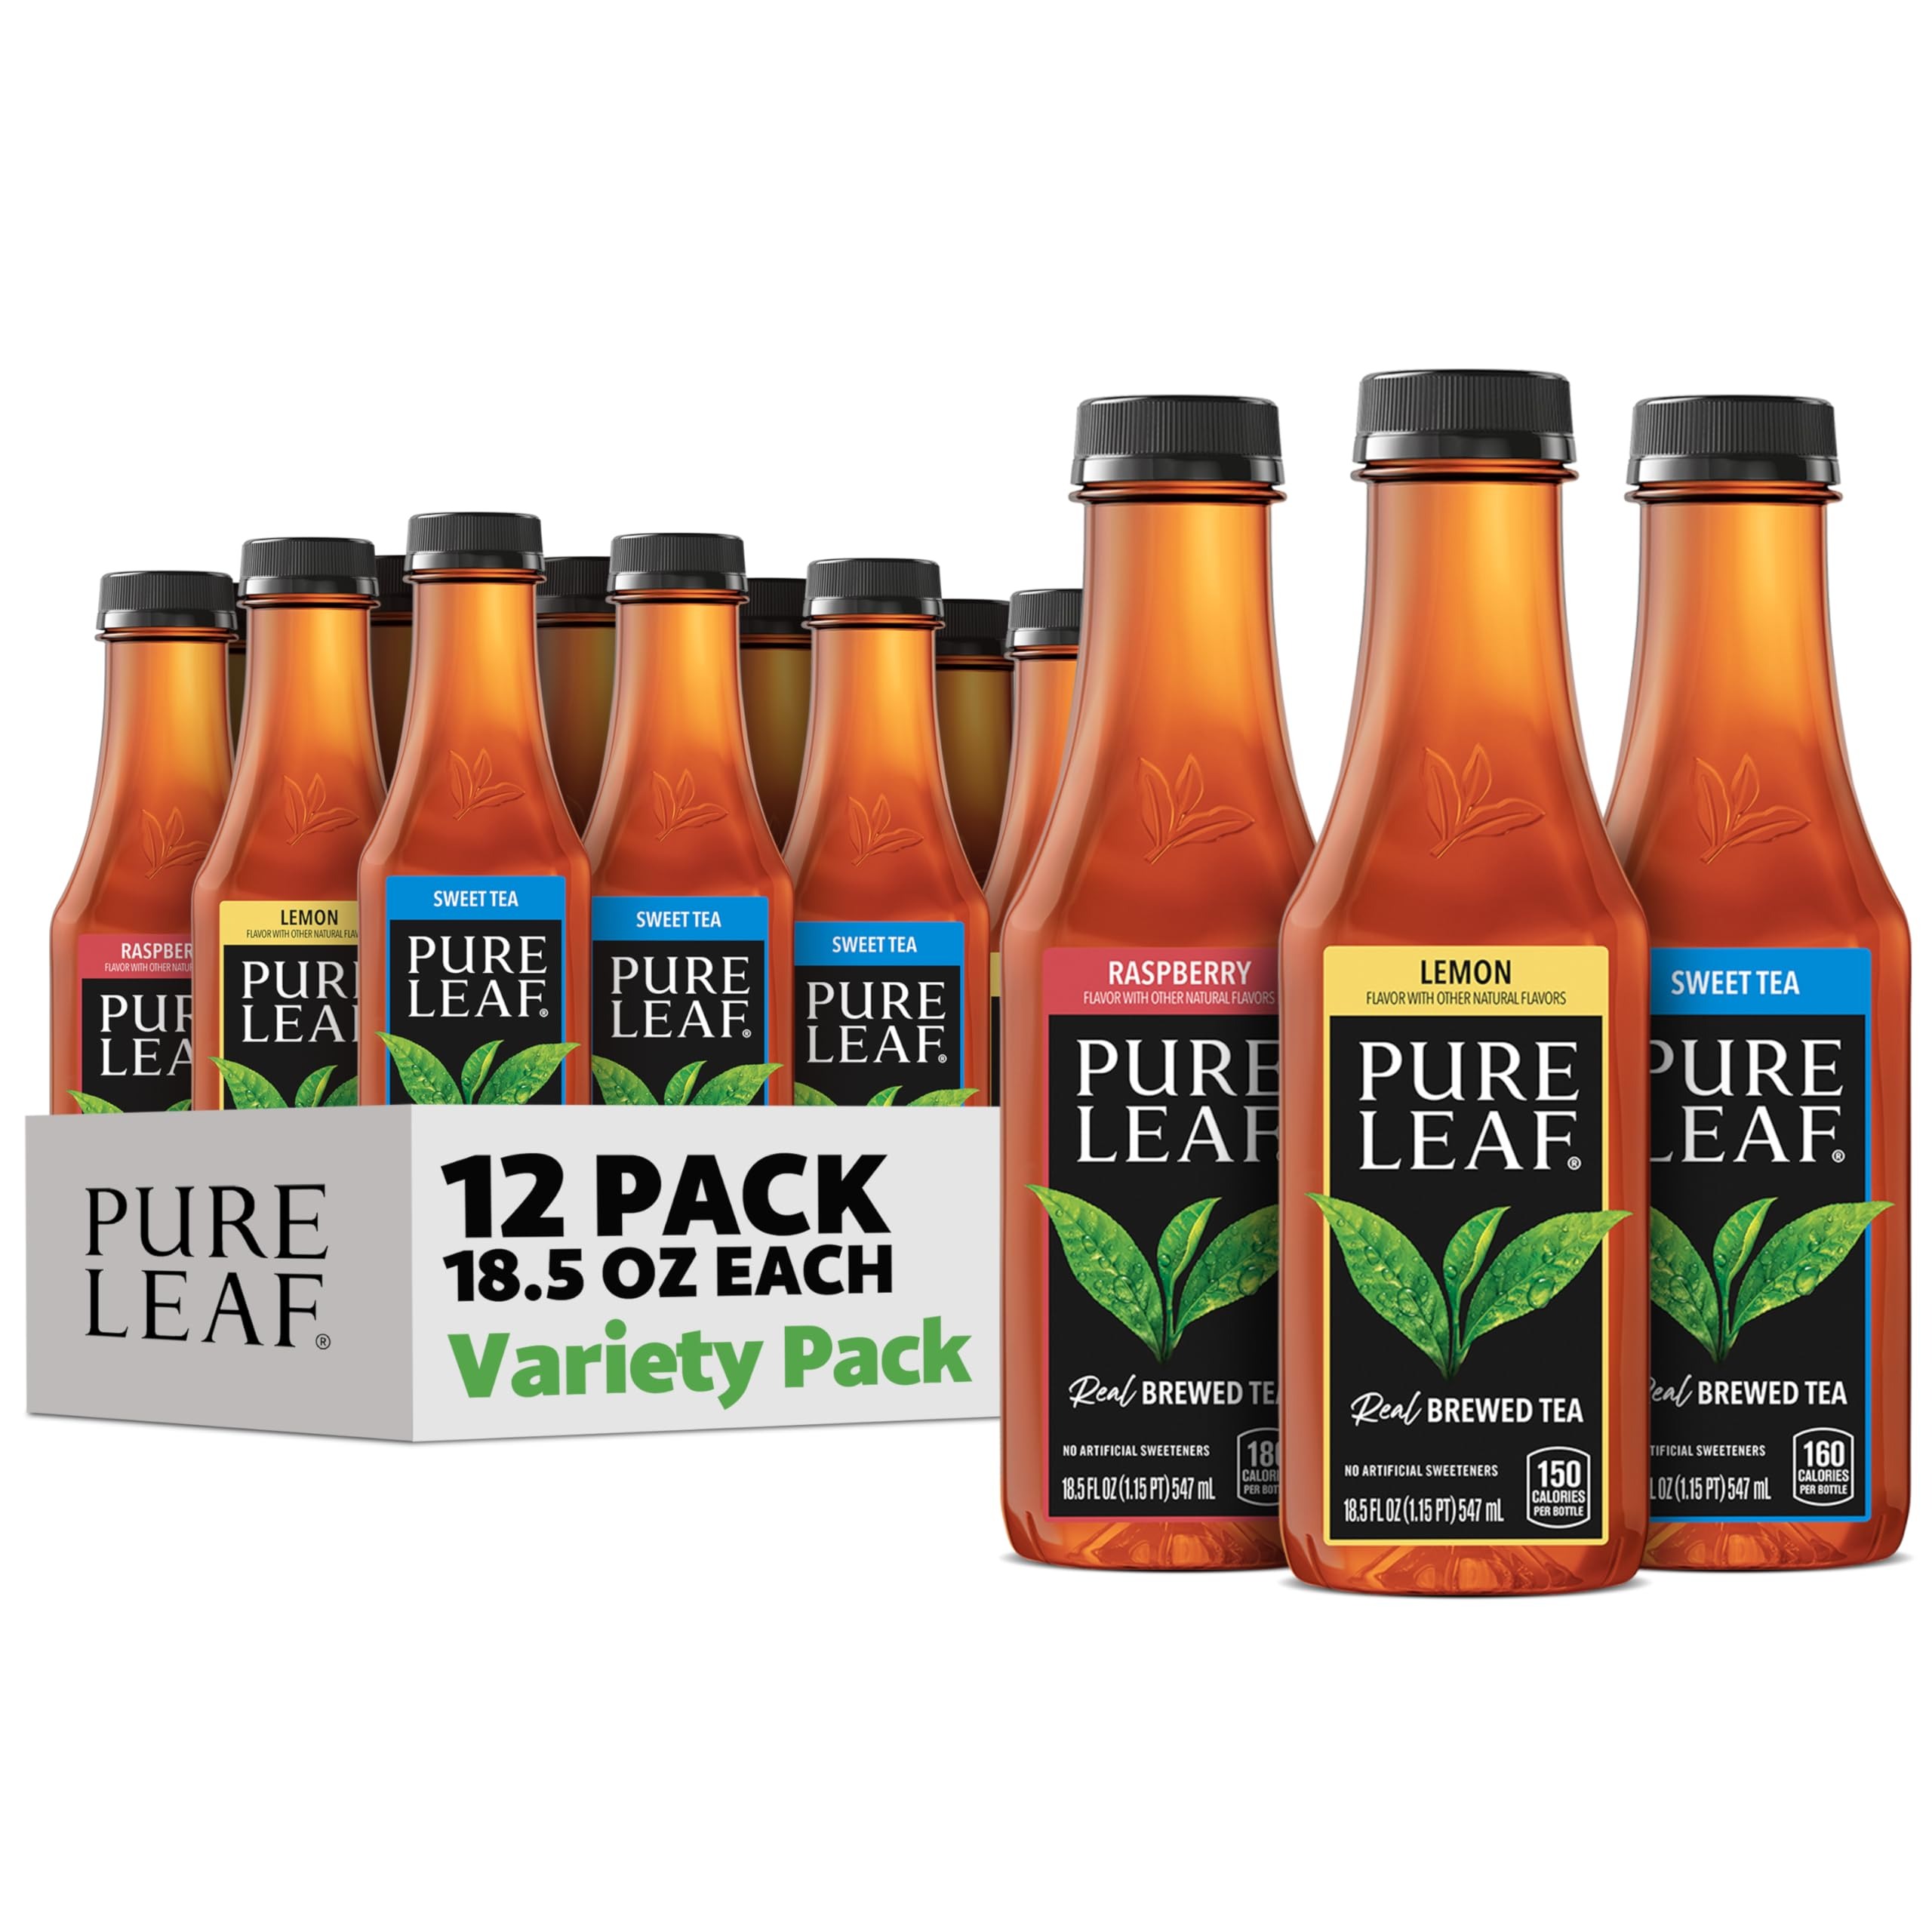
Item Name: Pure Leaf Iced Tea, Sweetened 3 Flavor Variety Pack, 18.5 Fl Oz Bottles (Pack of 12)
Bullet Point 1: Brewed from REAL tea leaves picked at their freshest, never from powder or concentrate
Bullet Point 2: No artificial sweeteners or added color
Bullet Point 3: Variety pack features 3 sweetened flavors - Sweet Tea, Raspberry Iced Tea, and Lemon Iced Tea (4 bottles of each)
Bullet Point 4: Raspberry flavor - 180 calories per bottle; Lemon and Sweet Tea flavors - 160 calories per bottles
Bullet Point 5: Includes twelve 18.5 ounce bottles
Value: 222.0
Unit: Fl Oz

Price: 2.89